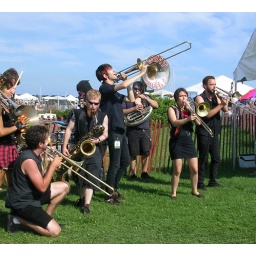
under the blue sky